ROOD

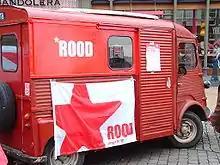
ROOD campaign van

In 2006 ROOD organised two electoral campaigns of its own, supporting the SP in the municipal elections and in the national elections.